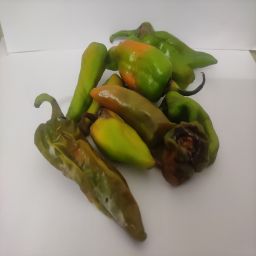
Crop: New Mexico Green Chile
Quality: Damaged